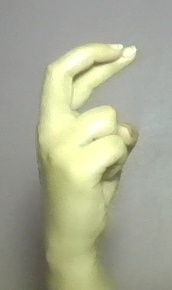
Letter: zay